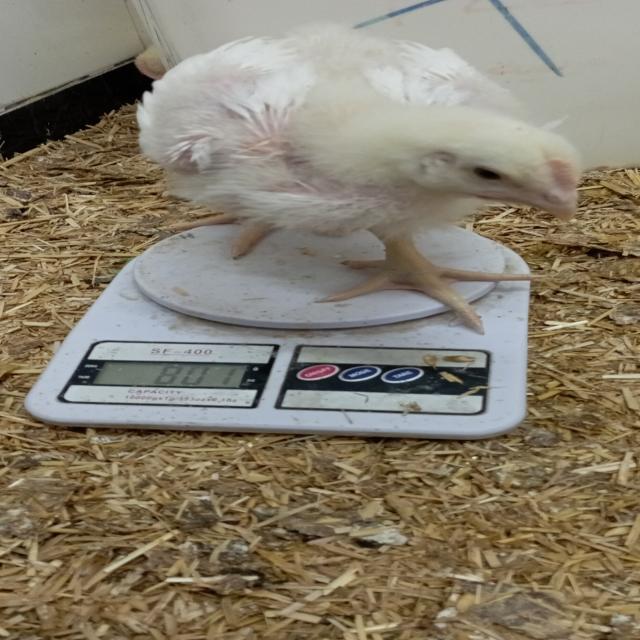
Weight: 801 g